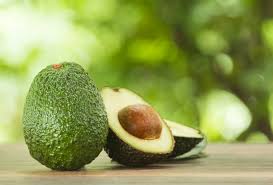
Label: Avocado